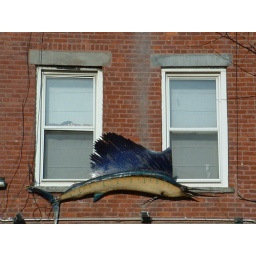
A sword fish trophy on the front of a row house in Williamsburg Brooklyn